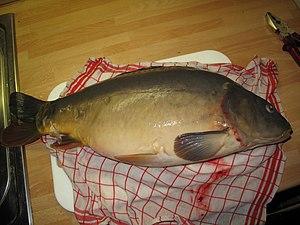
Le lac de Saint-Cassien est un lac de barrage français situé en Provence, dans le sud-est du département du Var, dans la communauté de communes du Pays de Fayence, nommé d'après Saint Cassien.
Cyprinus carpio carpio, est une sous-espèce issue d'élevages de la forme sauvage qui est la carpe commune qui vit généralement dans les étangs. Cette carpe a été élevée au départ par des moines pour sa chair. Selon les formes sélectionnées en élevage elle est appelée carpe miroir ou carpe cuir.
La carpe cuir est une forme de la sous-espèce Cyprinus carpio carpio issue de l'élevage de la carpe commune.